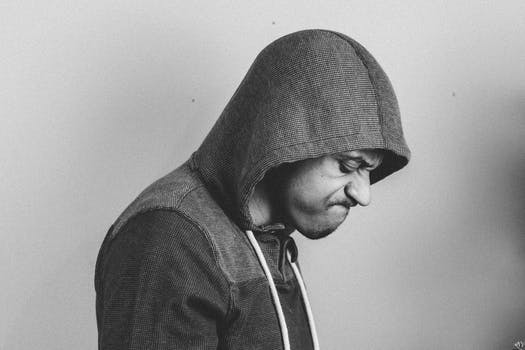
Label: No Watermark